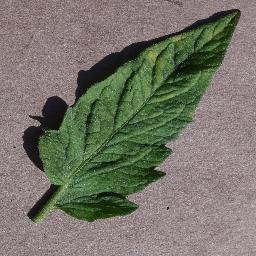
Label: Tomato___Leaf_Mold